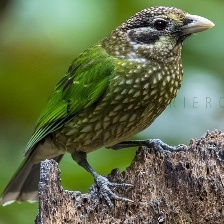
Species: SPOTTED CATBIRD
Scientific name: AILUROEDUS MACULOSUS